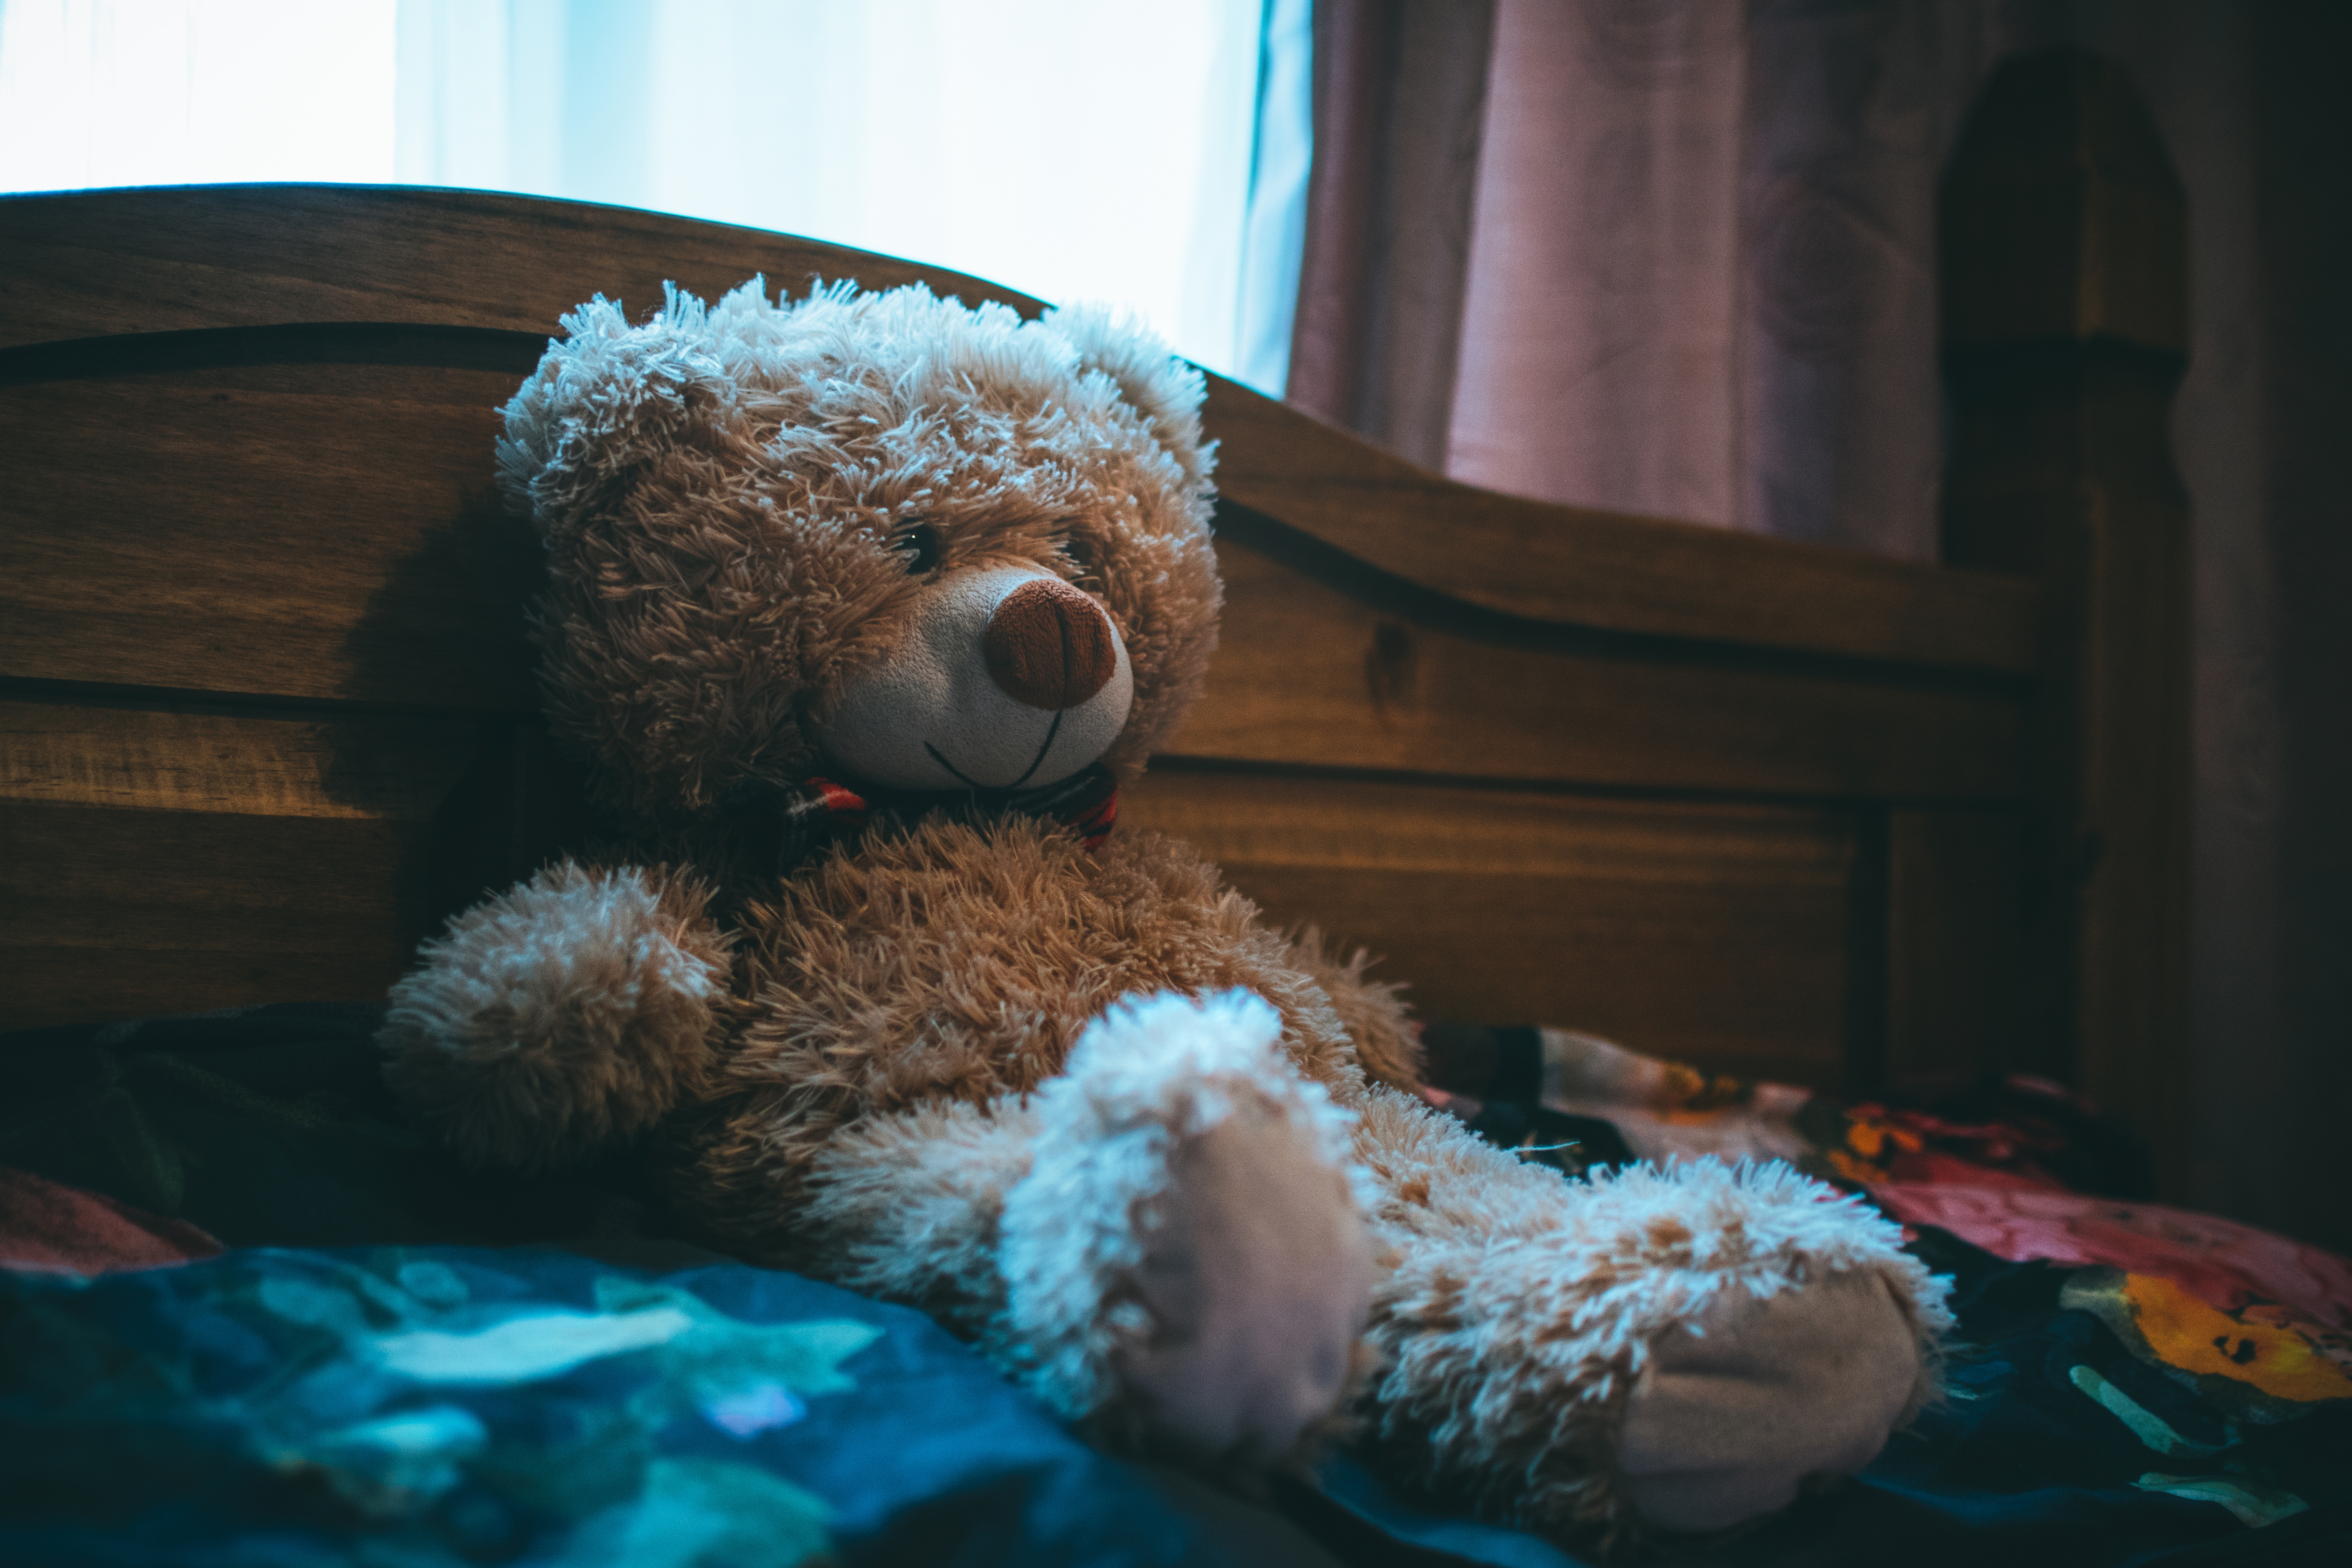
teddy bear, stuffed toy, toy, plush